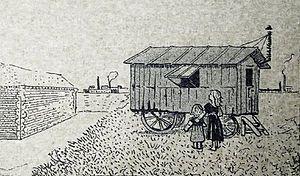
noir &amp
Paulin Enfert, né à Nevers le 5 juillet 1853 et mort à Gien le 1ᵉʳ septembre 1922, est un militant et homme d'œuvres catholique. D'abord soucieux de catéchiser les jeunes défavorisés du quartier de la Maison-Blanche du 13ᵉ arrondissement de Paris, ce laïc est à l'origine de la création dans l'arrondissement de deux patronages et de plusieurs œuvres de charité dont celle de La Mie de Pain qui existe toujours au XXIᵉ siècle.